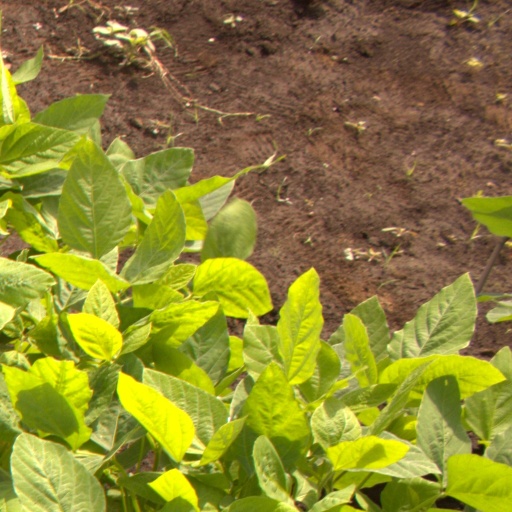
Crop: soybean